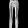
Label: Trouser